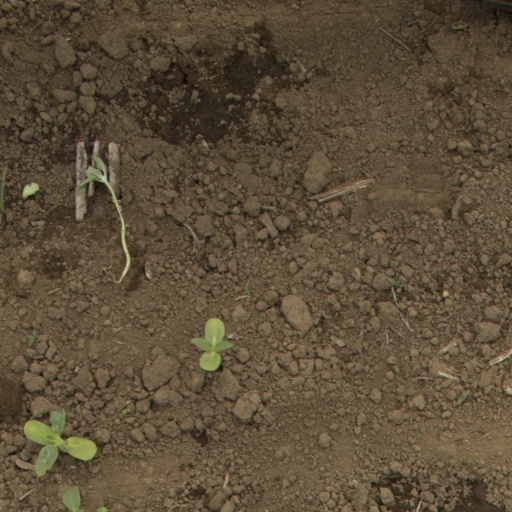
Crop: Jerusalem artichoke